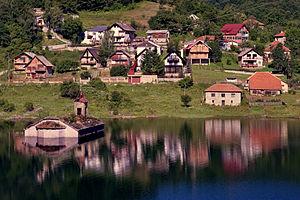
Le parc national de Mavrovo est situé dans le nord-ouest de la Macédoine du Nord, près de la frontière albanaise. Il porte le nom du village de Mavrovo qui se trouve dans la municipalité de Mavrovo et Rostoucha.
Le tourisme en Macédoine du Nord est encore faible bien qu'en développement. La Macédoine du Nord possède de nombreuses richesses naturelles et culturelles et lance régulièrement des campagnes de promotion. De 1997 à 2008, le chiffre d'affaires des hôtels et des restaurants a augmenté en moyenne de 4,64 % par an. Le nombre de visiteurs étrangers augmente lui aussi constamment, par exemple de 14,6 % en 2011. Cette année-là, le pays a accueilli presque 262 000 touristes étrangers, surtout venus des pays voisins comme la Grèce, la Serbie et l'Albanie, mais aussi des pays d'Europe occidentale et des États-Unis.